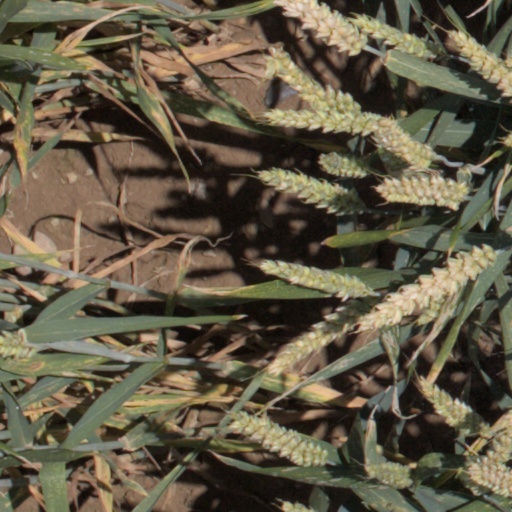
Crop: wheat